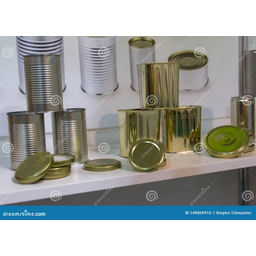
Label: metal